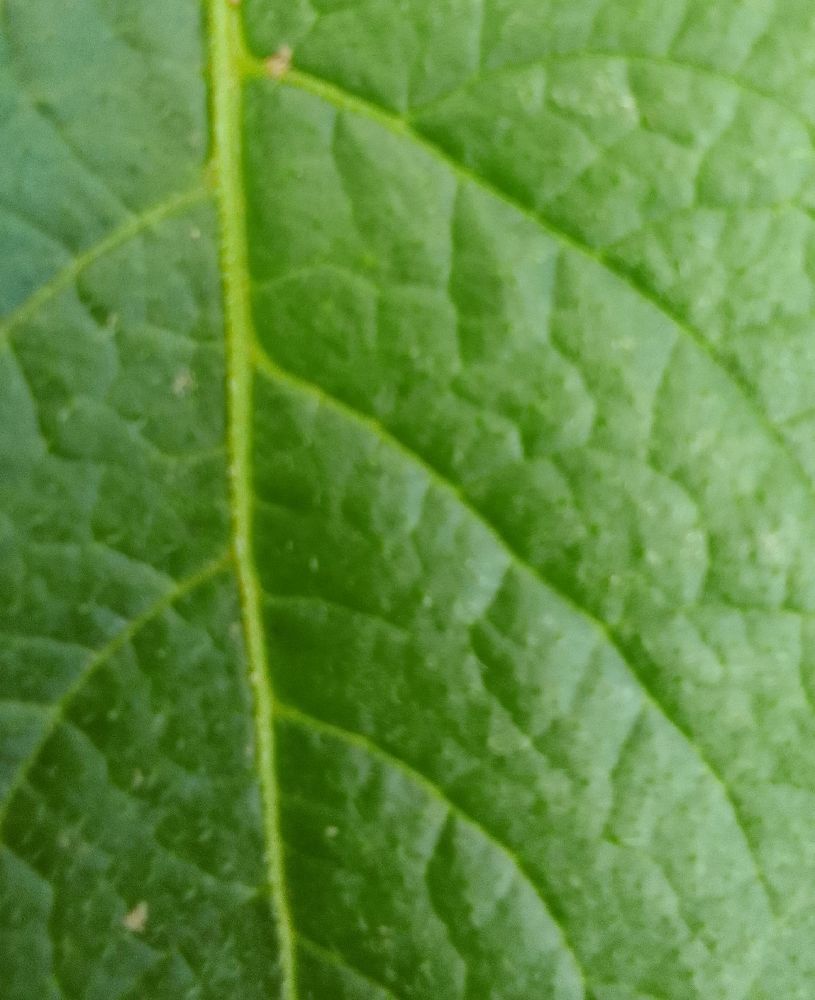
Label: Healthy